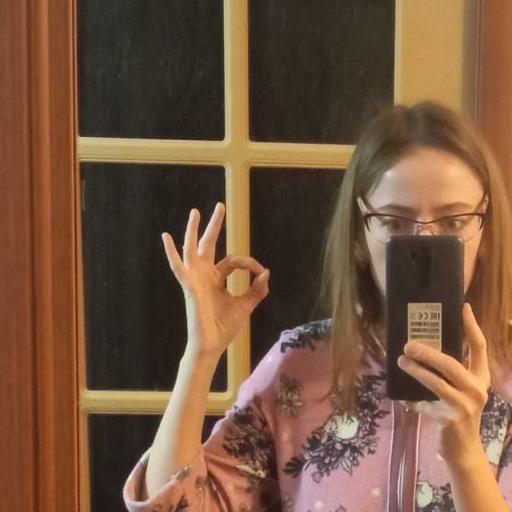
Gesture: ok